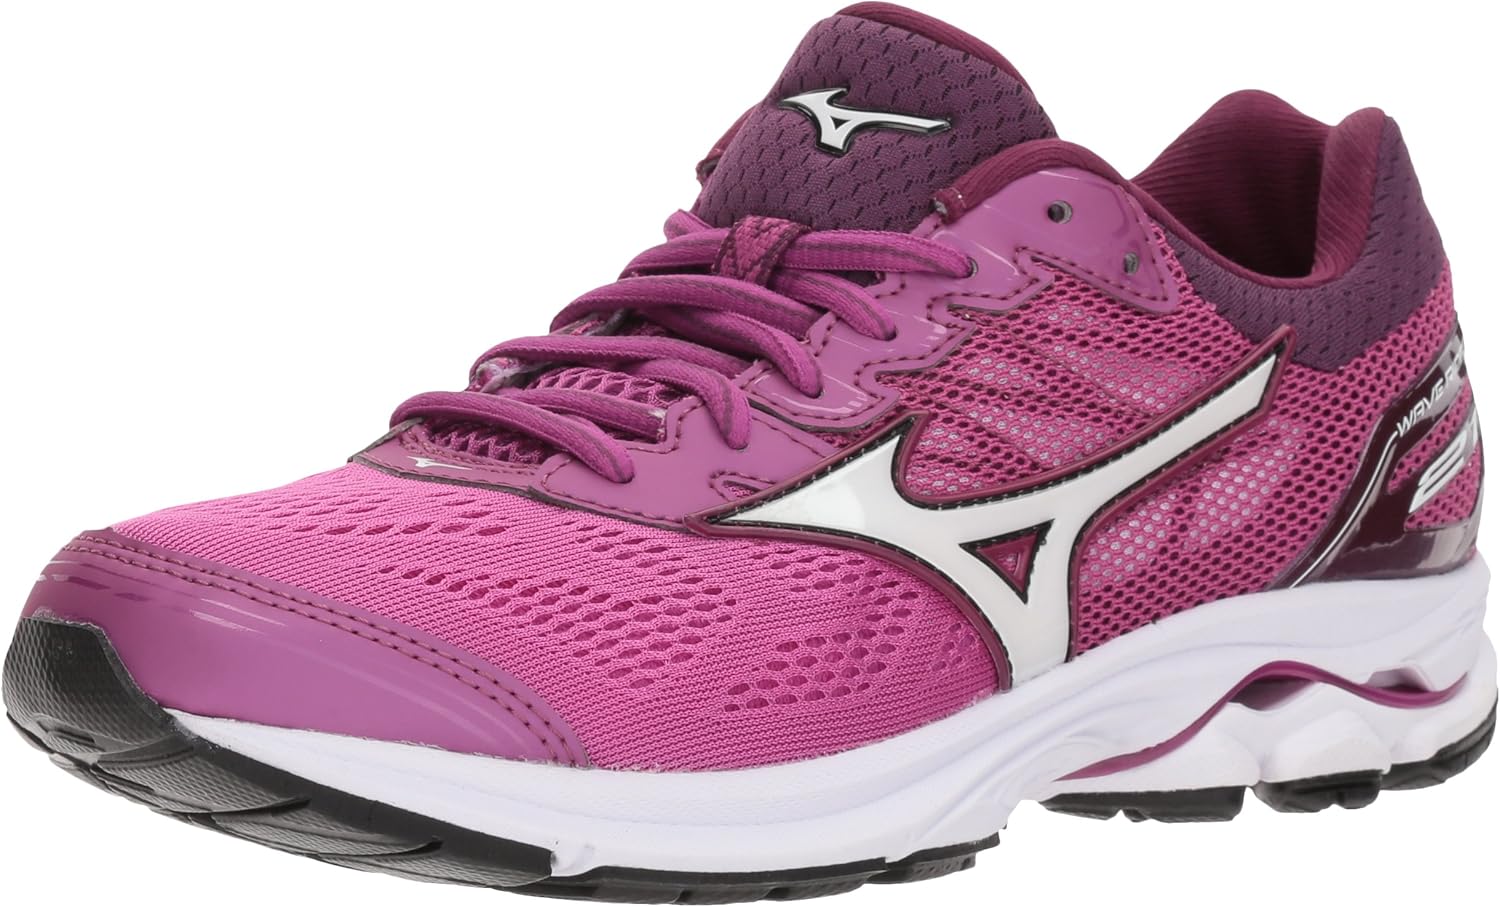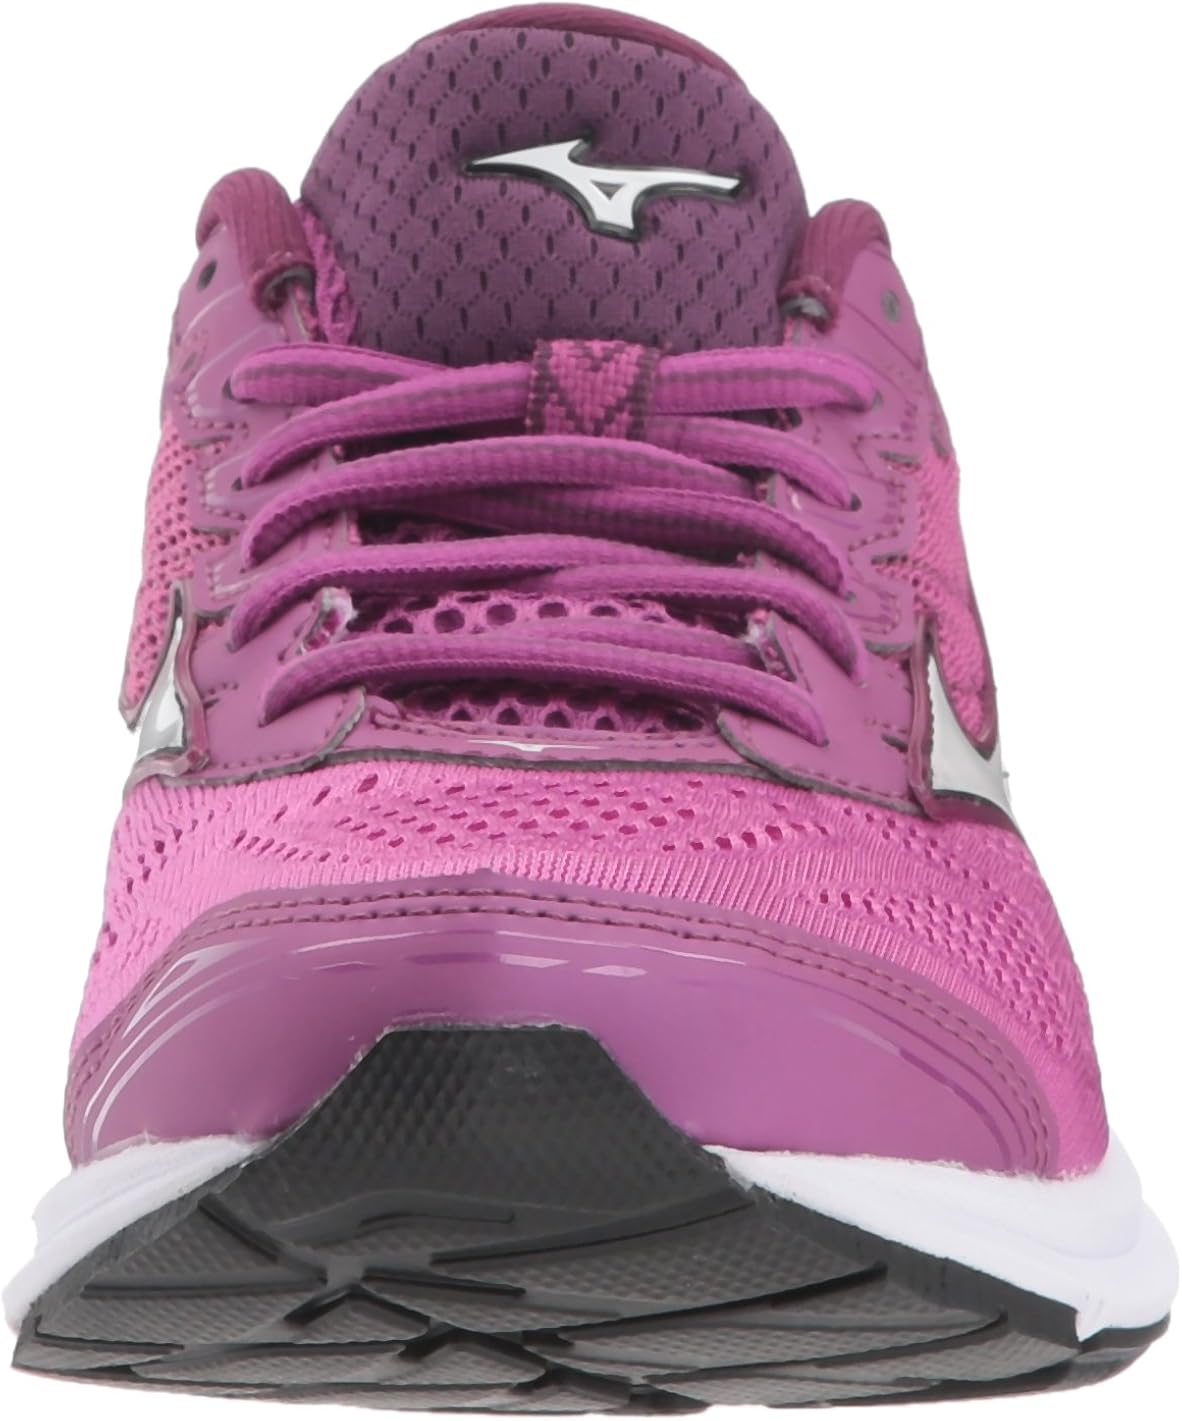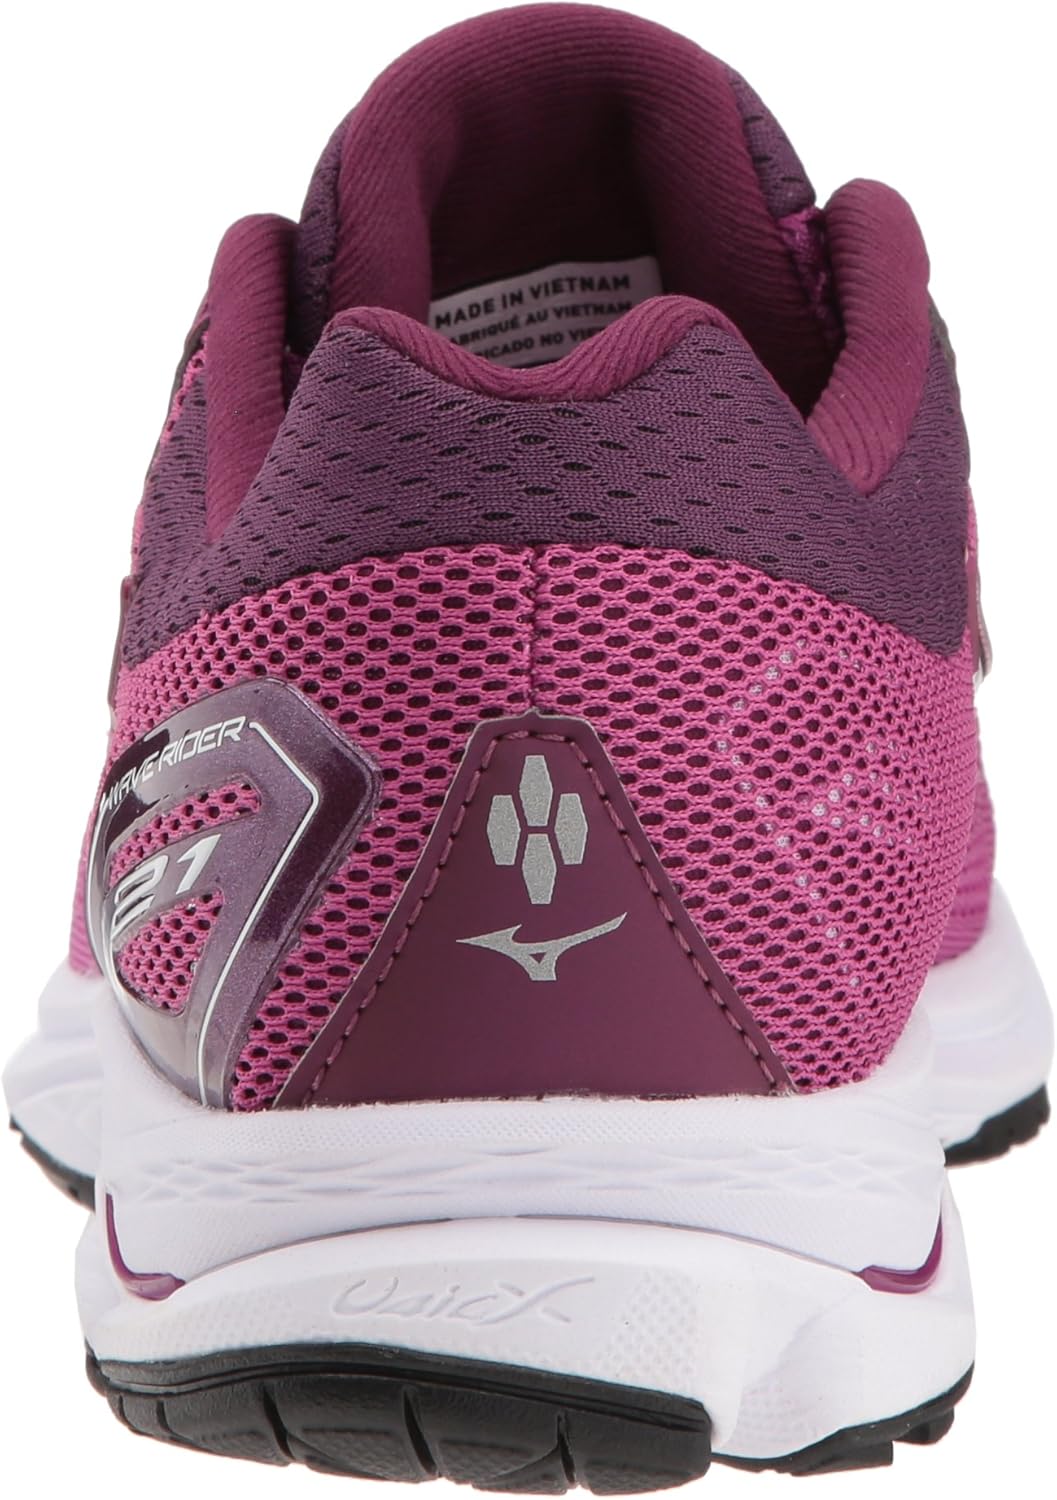
Mizuno Women's Wave Rider 21 Running Shoes
Category: AMAZON FASHION
We are transforming running once again with a redesigned Wave technology for softer cushioning, and an enhanced responsive feel. Mizuno dynamotion fit features a breakthrough in triple zone engineered mesh for breathability, movement, and hold when it is needed while running. Since our founding in 1906, we at Mizuno have taken special pride and pleasure in being able to participate in the exciting world of sports and in making the entire globe the stage for our activities. Each and every one of us is guided by the ideal of true sportsmanship. That was true nearly 100 years ago and is still true today. It is evident in our corporate philosophy which, simply stated, is "Contributing to society through the advancement of sporting goods and the promotion of sports." This philosophy is clearly reflected in our strong support of numerous worldwide sport events and in our dedication to advancing sports through cutting edge technology and research. Our product development strategy is to create products with features that enhance athlete performance and are unique to only Mizuno. These technological advancements make our sporting equipment and apparel go the extra mile and keep you in tip top playing form no matter the sport nor the conditions. Whether it's our Breath Thermo line of clothing which generates heat from the absorption of moisture to keep you warm in cooler temperatures, to our line of Arctic Touch garments that expels heat and moisture generated by the body during exercise to keep your body cool and comfortable, your comfort and performance are at the forefront of our innovation. From the diamond to the track, from the court to the fairway, Mizuno's commitment to Serious Performance shines through. Today, the high quality equipment that only Mizuno can produce are relied upon by athletes throughout the world. We produce superior quality equipment for serious performance, through the artful combination of technology and craftsmanship. Because, at Mizuno, your passion is our obsession.
Features: 100% Synthetic | Imported | Rubber sole | Shaft measures approximately low-top from arch | Cloud wave offers a soft, lively, and lightweight feel | Engineered Mesh Upper for a sock like yet breathable fit | u4iCx cushioning enhances cloudlike feel | Fit in motion upper | Soft anatomical sock liner for extra arch support and cushioning